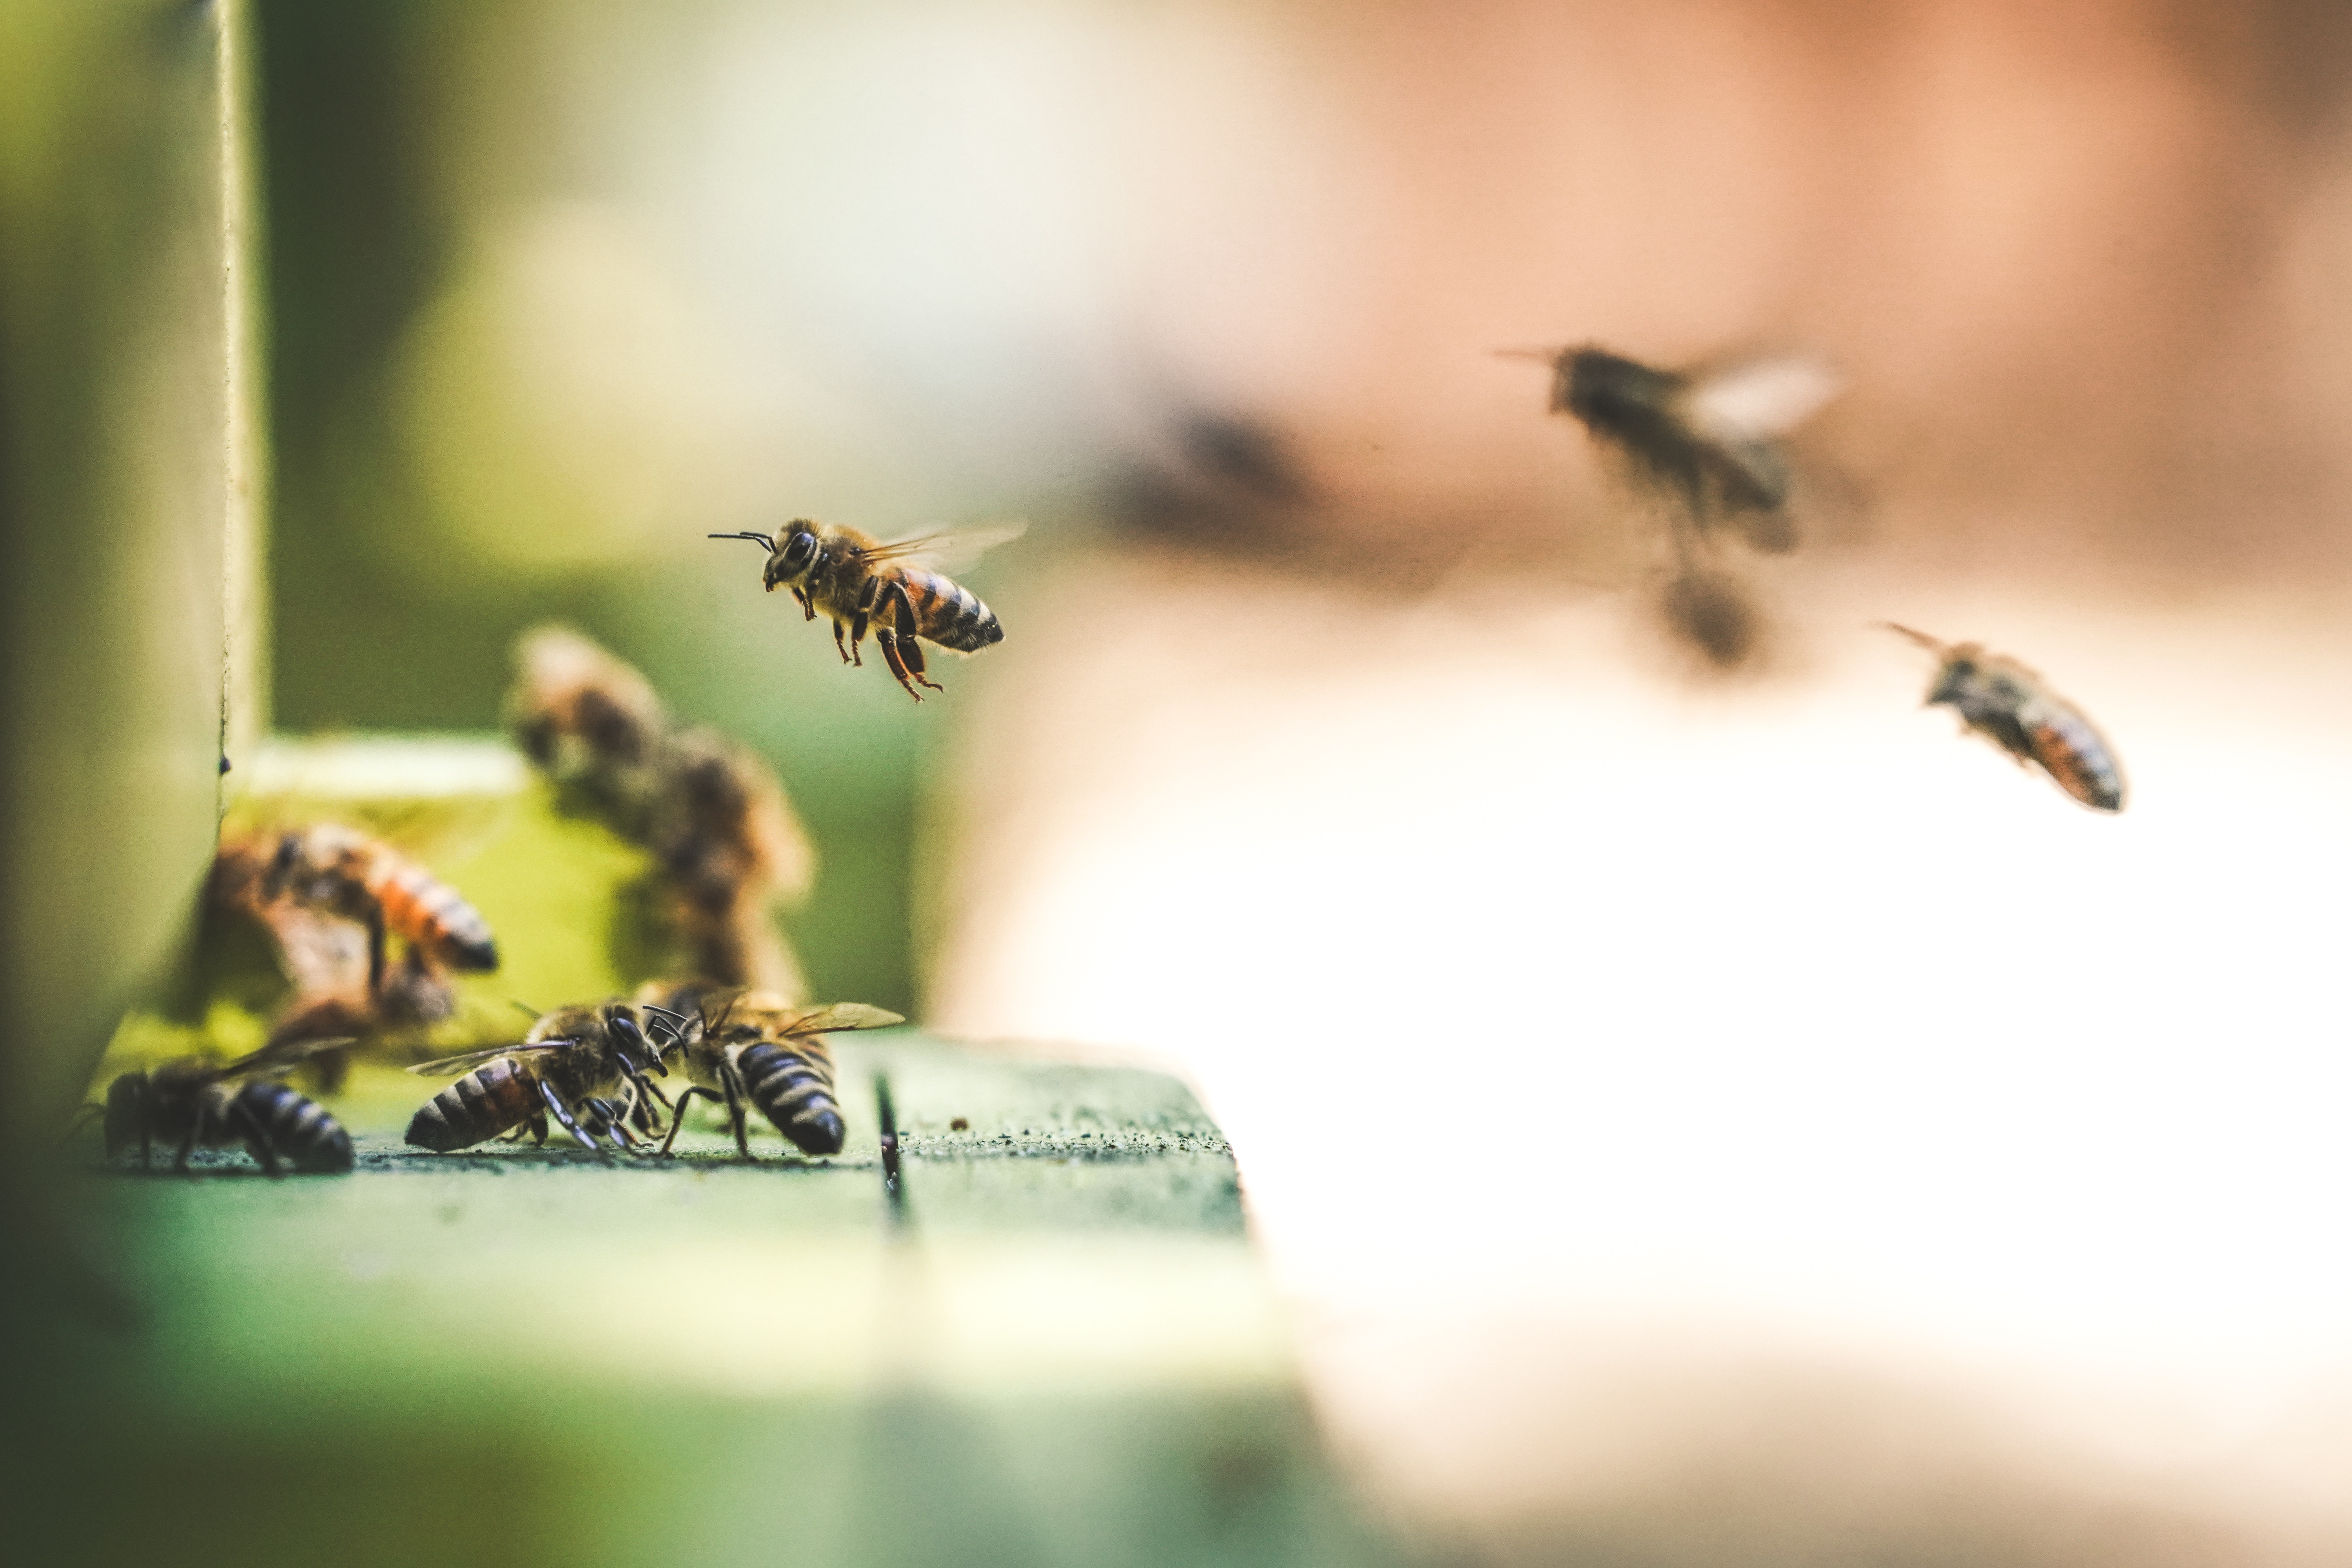
fly, wildlife, pollen, insect, fauna, invertebrate, close up, bee, pest, macro photography, arthropod, honey bee, pollinator, membrane winged insect